856 Naval Air Squadron

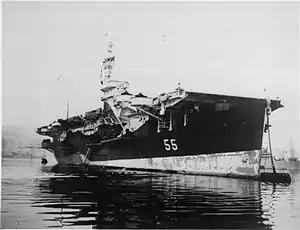
HMS "Smiter"

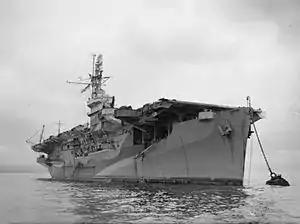
HMS "Premier"

List of commanding officers of 856 Naval Air Squadron with date of appointment: